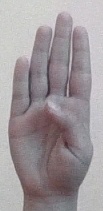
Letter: kaaf